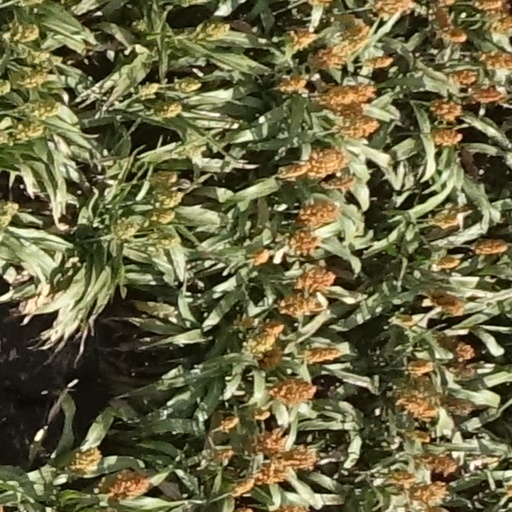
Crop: sorghum